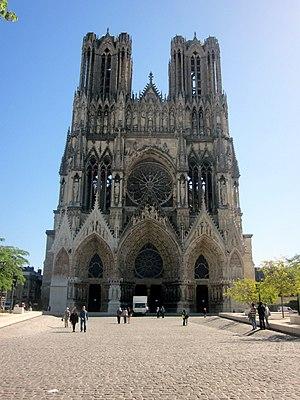
Cathédrale où Clovis a été baptisé.
L'histoire de Reims remonte probablement à quelques siècles avant notre ère et il reste de cette agglomération gauloise la trace de deux fossés qui témoignent de l'ampleur de la ville avant même la conquête romaine. Le site initial de Reims n'apparaît plus guère et l'on a même du mal à imaginer cette petite colline sur la rive nord de la Vesle, un peu en retrait des marais dans la vallée peu profonde de la rivière.